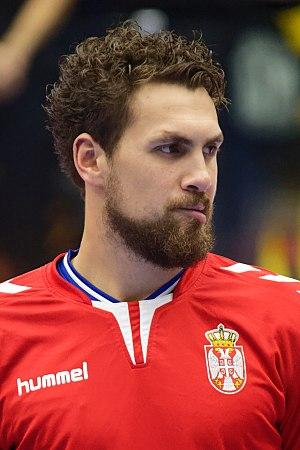
Bogdan Radivojević, né le 2 mars 1993 à Belgrade, est un handballeur international serbe. Il évolue au poste d'ailier droit au SC Pick Szeged depuis 2019.